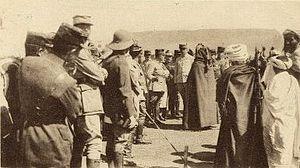
Autorisation accordée par:Webmaster:Alexandre http://www.abcdelacpa.com/ Auteur et droits sur cette photo
Joseph François André Henri Poeymirau est un général français du début du XXᵉ siècle.
La bataille d'Elhri est appelée dans le jargon militaire de l'armée française Affaire de Khénifra est une bataille qui a opposé la France et la tribu amazighes Zayanes près du village d'Elhri à 15 km de Khénifra dans le cadre de la guerre du Maroc et du plan d'action dans le cadre de la pacification des zones tribales rebelles. La bataille s'est soldée par une victoire des Zayanes face au colonel Laverdure le 13 novembre 1914. La bataille d’Elhri est, de l'aveu même des Français, le plus grand désastre connu par leur armée dans toute leur campagne en Afrique du Nord.
Khénifra est une ville du Moyen Atlas central au Maroc, nommée la « Ville rouge » en référence à la couleur rougeâtre peinte sur les façades des habitations de la ville, ou « Khénifra la zaïane » car elle a été bâtie sur les deux rives basaltiques de l'Oum Errabia et le dir.
Mouha Ou Hammou Zayani est une figure historique légendaire, un amghar zayane ayant marqué l'histoire de la ville de Khénifra et du Maroc.
La guerre de Zayan est un conflit armé entre la confédération des tribus Amazigh Zaïan et la France, au Maroc, entre 1914 et 1921. Le Maroc était devenu un protectorat français en 1912, et le commissaire-résident général du Protectorat français au Maroc, Hubert Lyautey cherchait à étendre l'influence française vers l'est à travers le Moyen Atlas vers l'Algérie française, extension à laquelle s'opposaient les Zaïans, dirigés par Mouha ou Hammou Zayani.
"Hassan ben Mohammed Amahzoune connu sous ""Pacha Hassan"" fils de Mouha Ou Hammou Zayani devint Pacha à Khénifra après sa soumission et de ses frères Amahrok et Bouazza, le 2 juin 1920 au général Joseph-François Poeymirau. À la suite de ce revirement vers la collaboration, à l'instar du Pacha de Marrakech Thami El Glaoui. Ces deux Pachas ont joué un rôle important dans le processus de soumission des tribus berbères hostiles à la colonisation.